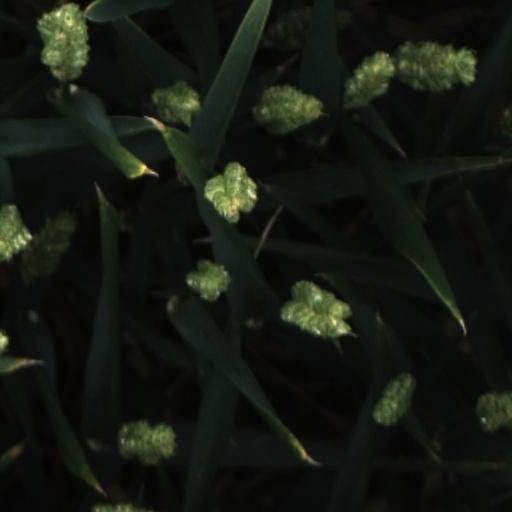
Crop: wheat